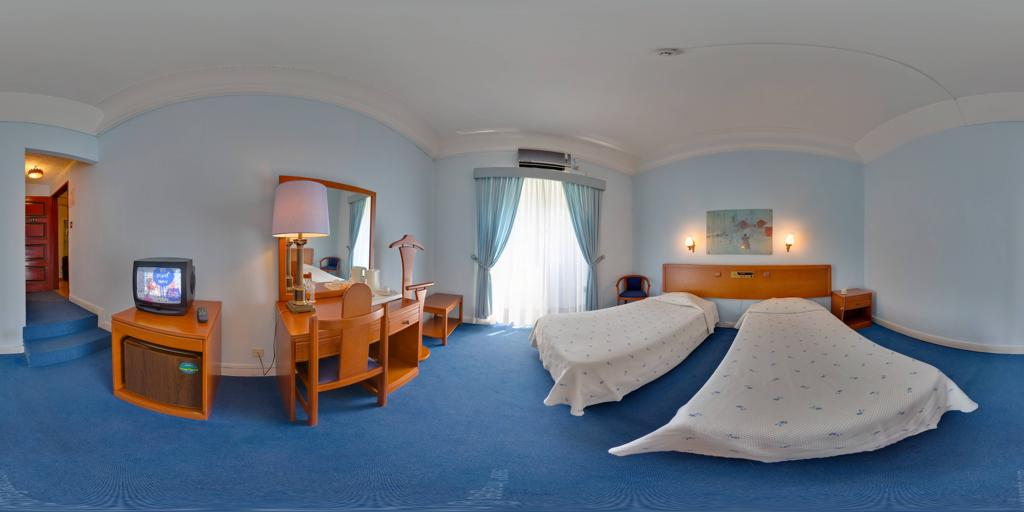
Referred object: the small TV on the cabinet

Referred object: the small CRT television